F. Luis Mora

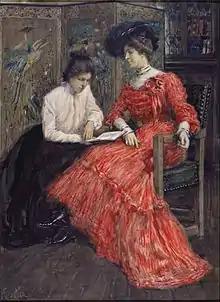
"Mrs. F. Luis Mora and Her Sister" by F. Luis Mora at the Metropolitan Museum of Art, 1902

F. Luis Mora was married for 31 years to Sophia ("Sonia") Brown Compton Mora. They had one daughter, Rosemary, who never married and never had children; and therefore Mora's direct lineage ended with her.